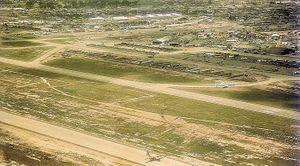
Le bombardement de la base aérienne de Tân Sơn Nhất par la branche aérienne de l'Armée populaire vietnamienne eut lieu le 28 avril 1975, deux jours avant la chute de Saïgon. L'opération fut menée par l'escadron Quyet Thang, composé d'avions d'attaque au sol A-37 Dragonfly capturés à l'ARVN et pilotés par des défecteurs sudistes et des Nord-Vietnamiens de la force aérienne populaire vietnamienne, dirigés par Nguyen Thanh Trung, qui avait bombardé un mois auparavant le palais présidentiel de Saïgon.